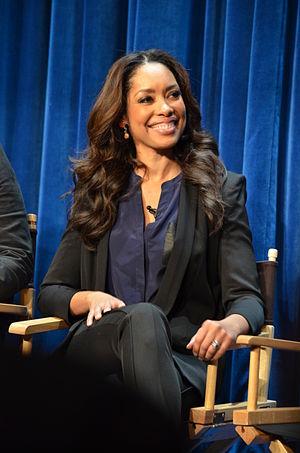
Gina Torres, née le 25 avril 1969 à Manhattan, est une actrice américaine, d'origine cubaine.